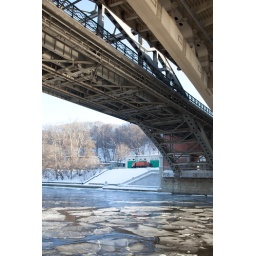
A bridge over the river Moskva